Battle of Tillyria

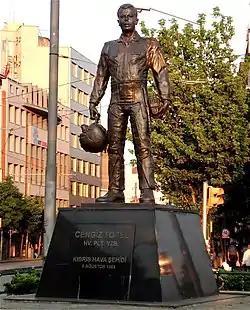
Statue of Turkish pilot, Cengiz Topel in Eskişehir, Turkey, one of the pilots sent by Turkey to bomb positions in the Republic of Cyprus.

In the days leading up to the invasion the Cypriot National Guard began to mobilise infantry, artillery and armored forces for an assault on Kokkina. On 6 August 1964 the Cypriot National Guard commenced its attack. For two days, Cypriot National Guard forces laid down support fire with six 25-pounder guns and approximately twelve mortars, coordinated with 20mm and 40mm cannon fire from the Cyprus Navy patrol boats "Phaethon" and "Arion". Under this barrage, infantry progressed slowly into the enclave with cover from overlapping machine gun fire, but found that the Turkish Cypriots had organised their own machine guns and mortars into an effective formation. The battle quickly degraded into a low-intensity exchange of sniping and support fire, as both sides dug into the difficult terrain.